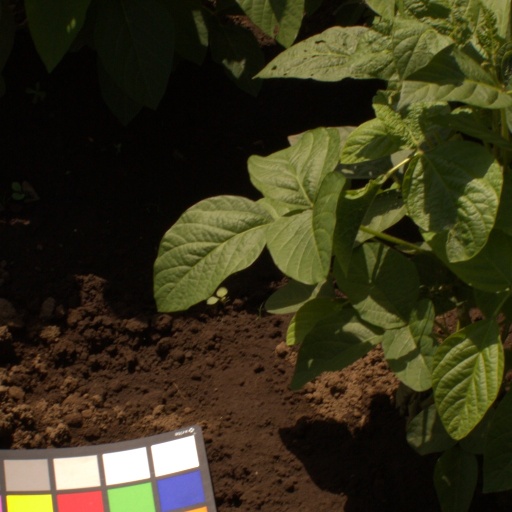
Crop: soybean